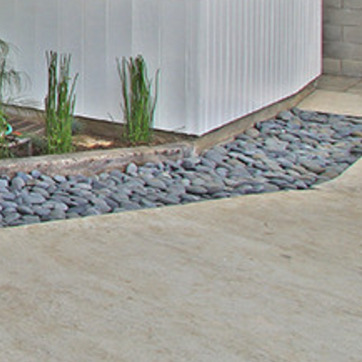
Material: stone